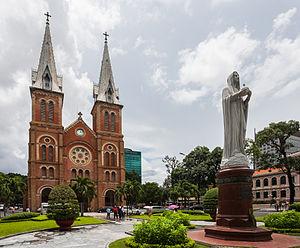
La cathédrale Notre-Dame de Saigon est une cathédrale au centre de Hô-Chi-Minh-Ville, au sud du Viêt Nam, dans l'ancienne Cochinchine. Elle fut construite par les Français de 1877 à 1880. Elle se trouve Place de la Commune de Paris, anciennement place Pigneau de Behaine qui marque le début de la rue Đồng Khởi.
Le premier arrondissement de Hô-Chi-Minh-Ville est l’un des arrondissements de Hô-Chi-Minh-Ville, la plus grande ville du Viêt Nam.
Hô-Chi-Minh-Ville /oʃiminvil/, nommée couramment et usuellement Saïgon /saj.gɔ̃/, qui fut le nom officiel jusqu'en 1975, ou antérieurement Prey Nokor quand elle appartenait à l'Empire khmer, est la plus grande ville du Viêt Nam et son poumon économique, devant la capitale Hanoï.
Une cathédrale est, à l'origine, une église où se trouve le siège de l'évêque ayant la charge d'un diocèse. La cathédrale est en usage dans l'Église catholique, l'Église orthodoxe, l'Église anglicane.